The Nineteenth Century (periodical)

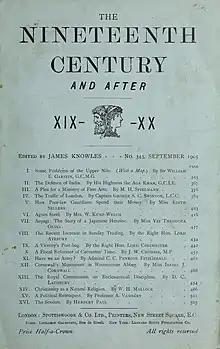
Front cover of the magazine in September 1905, featuring the Janus symbol adopted after 1901

The Nineteenth Century was a British monthly literary magazine founded in 1877 by James Knowles. It is regarded by historians as 'one of the most important and distinguished monthlies of serious thought in the last quarter of the nineteenth century'.